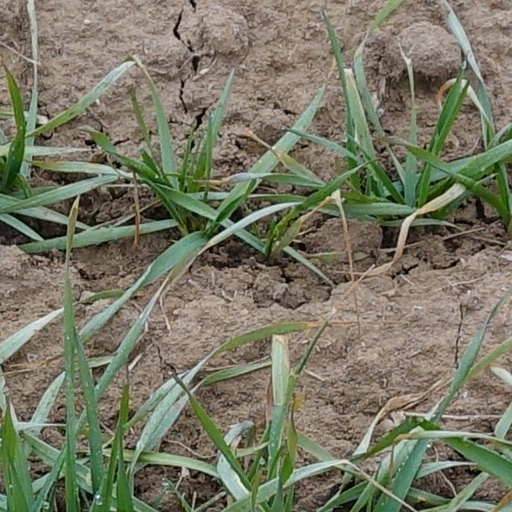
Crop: wheat